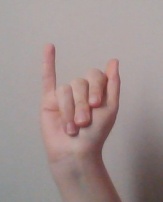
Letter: meem